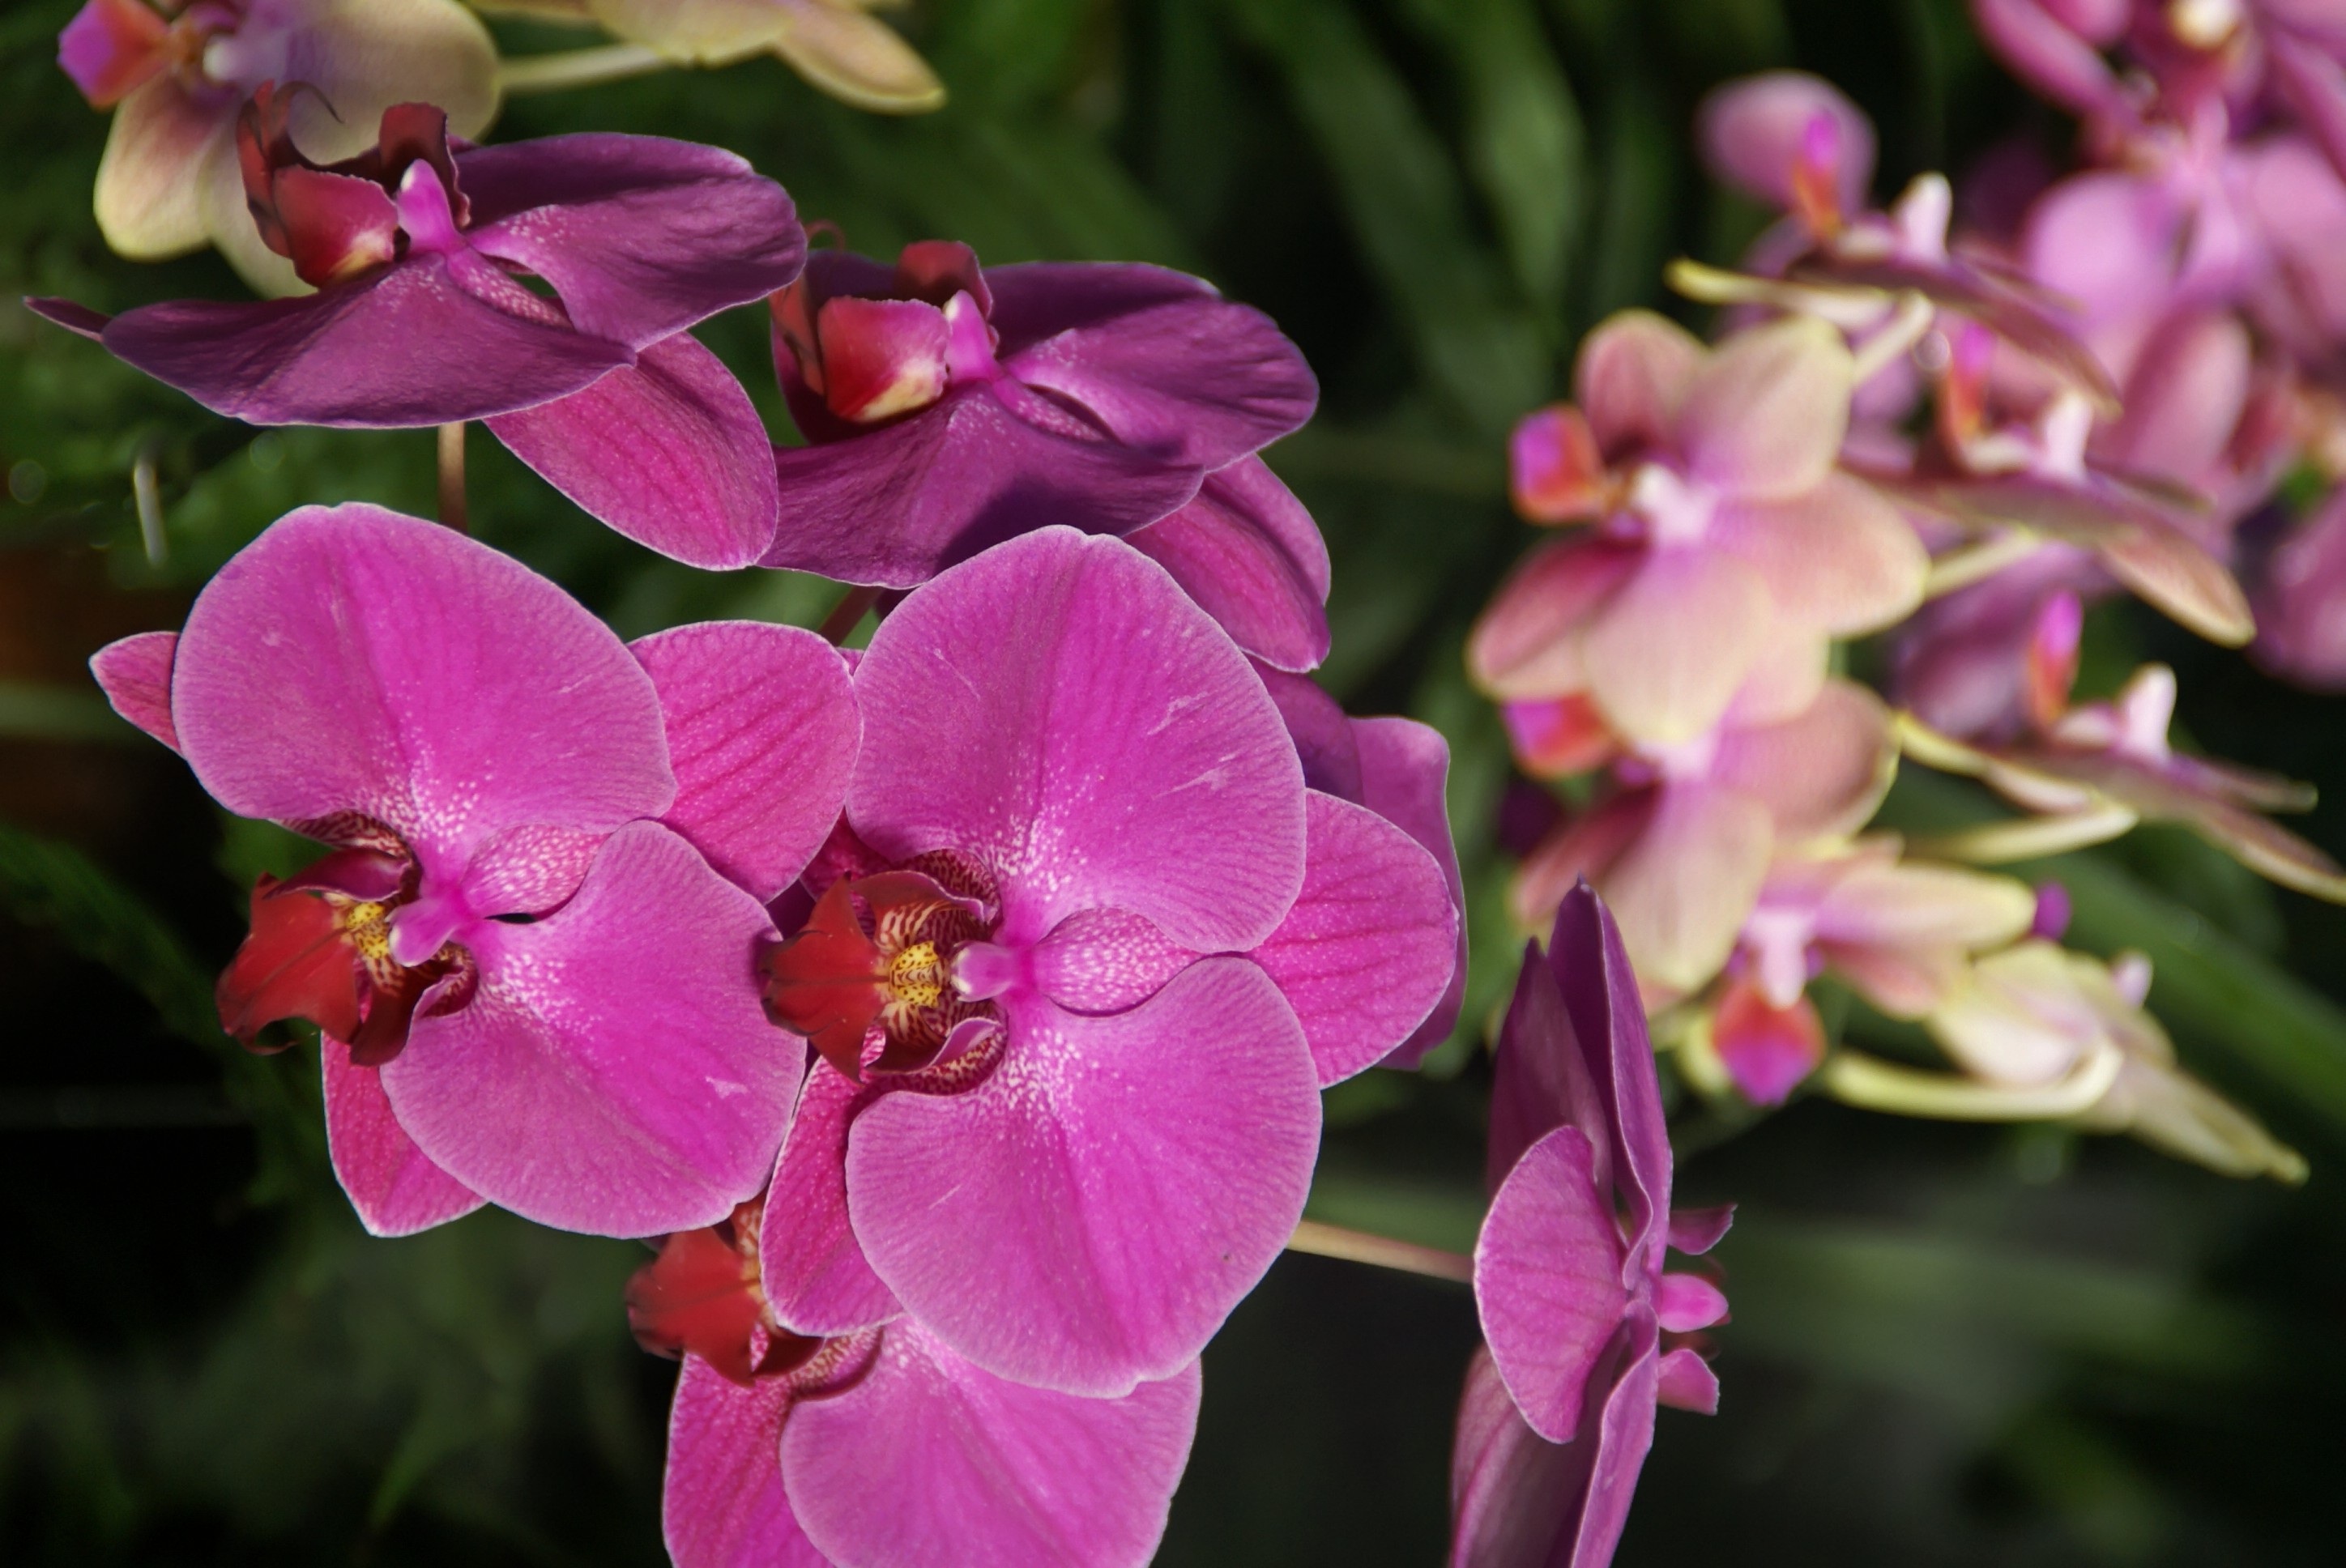
blossom, plant, flower, purple, petal, bloom, botany, flora, orchid, flowers, macro photography, flowering plant, cattleya, dendrobium, land plant, moth orchid, everlasting sweet pea